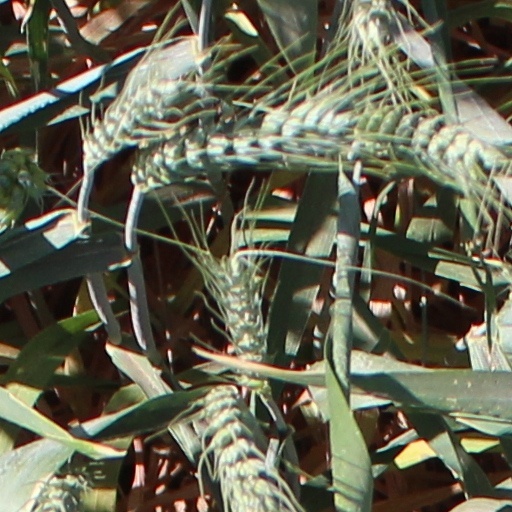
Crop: wheat